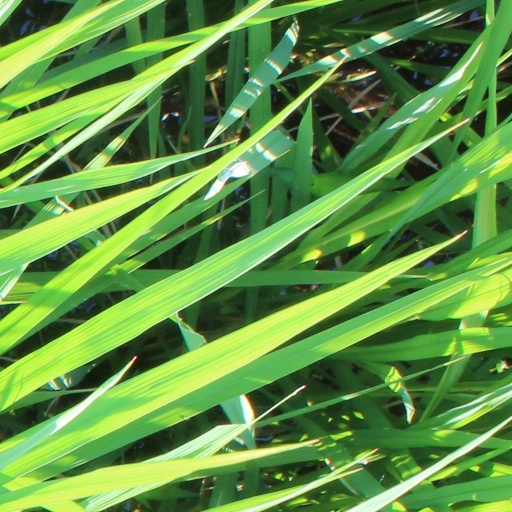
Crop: rice